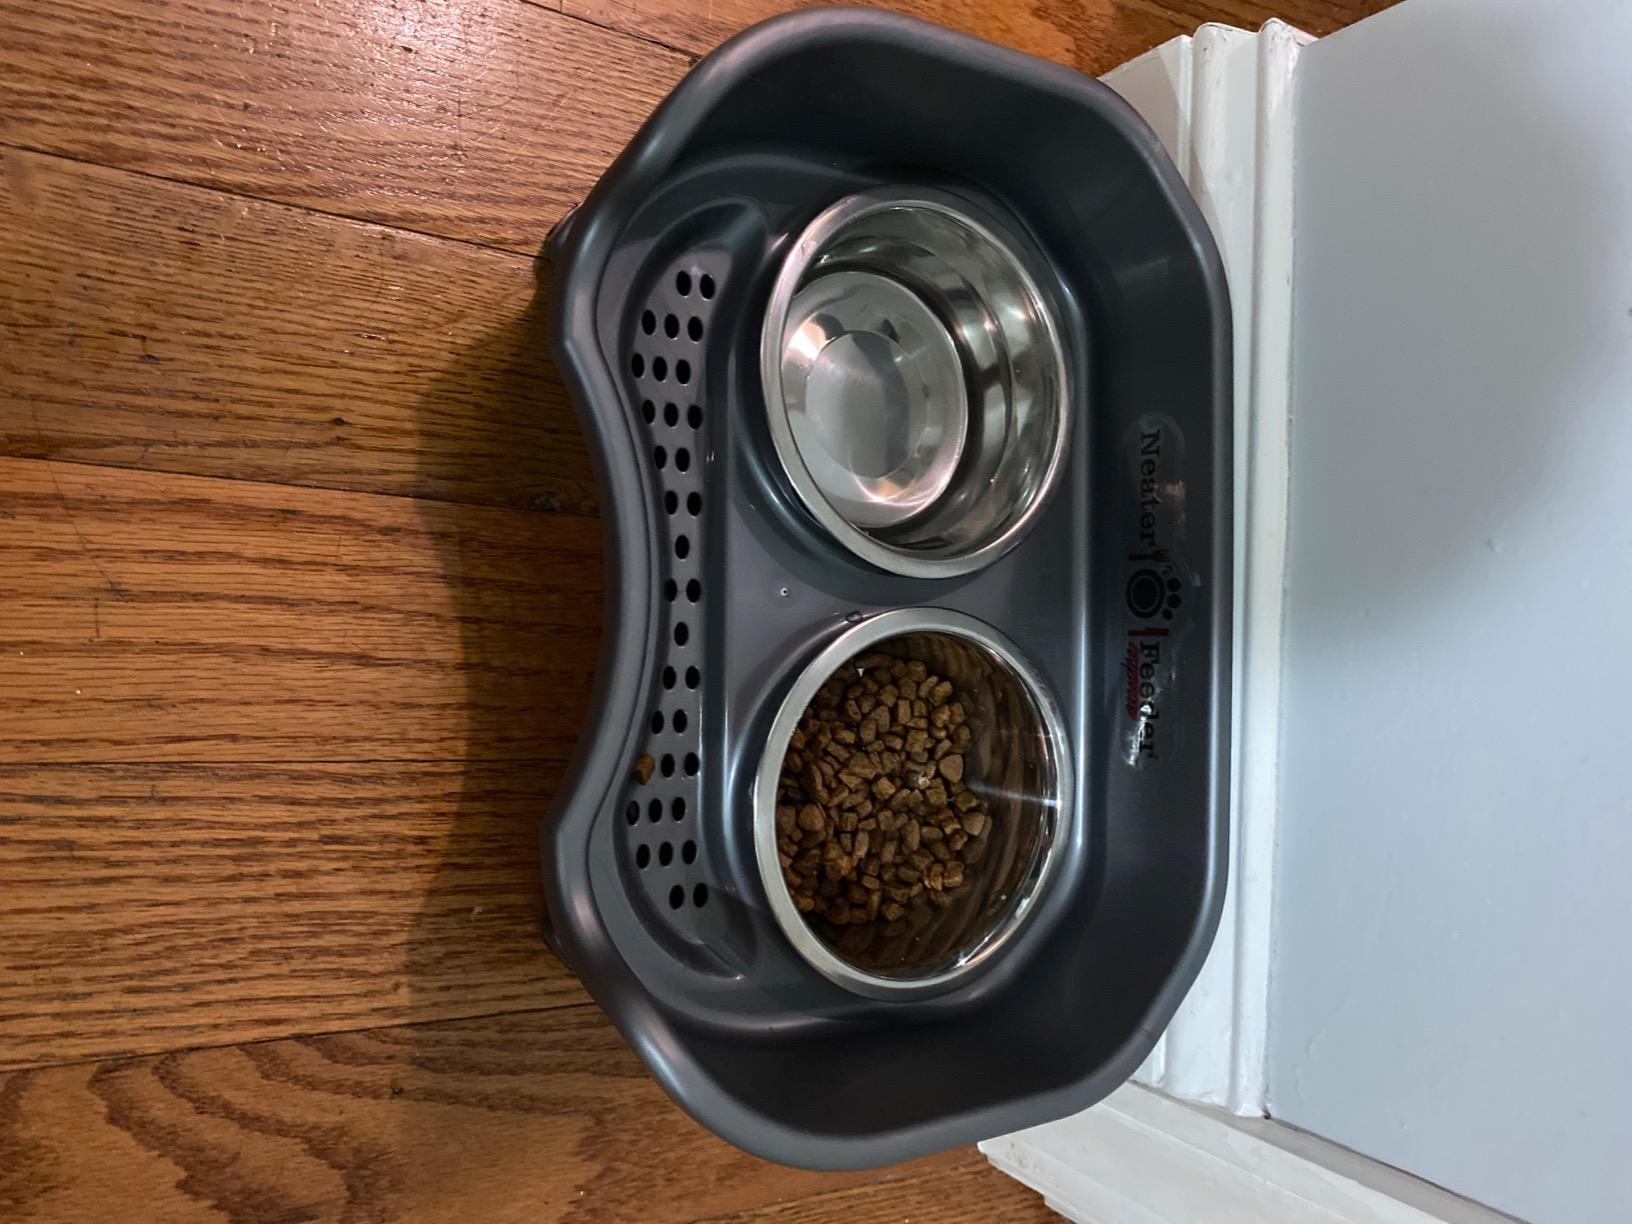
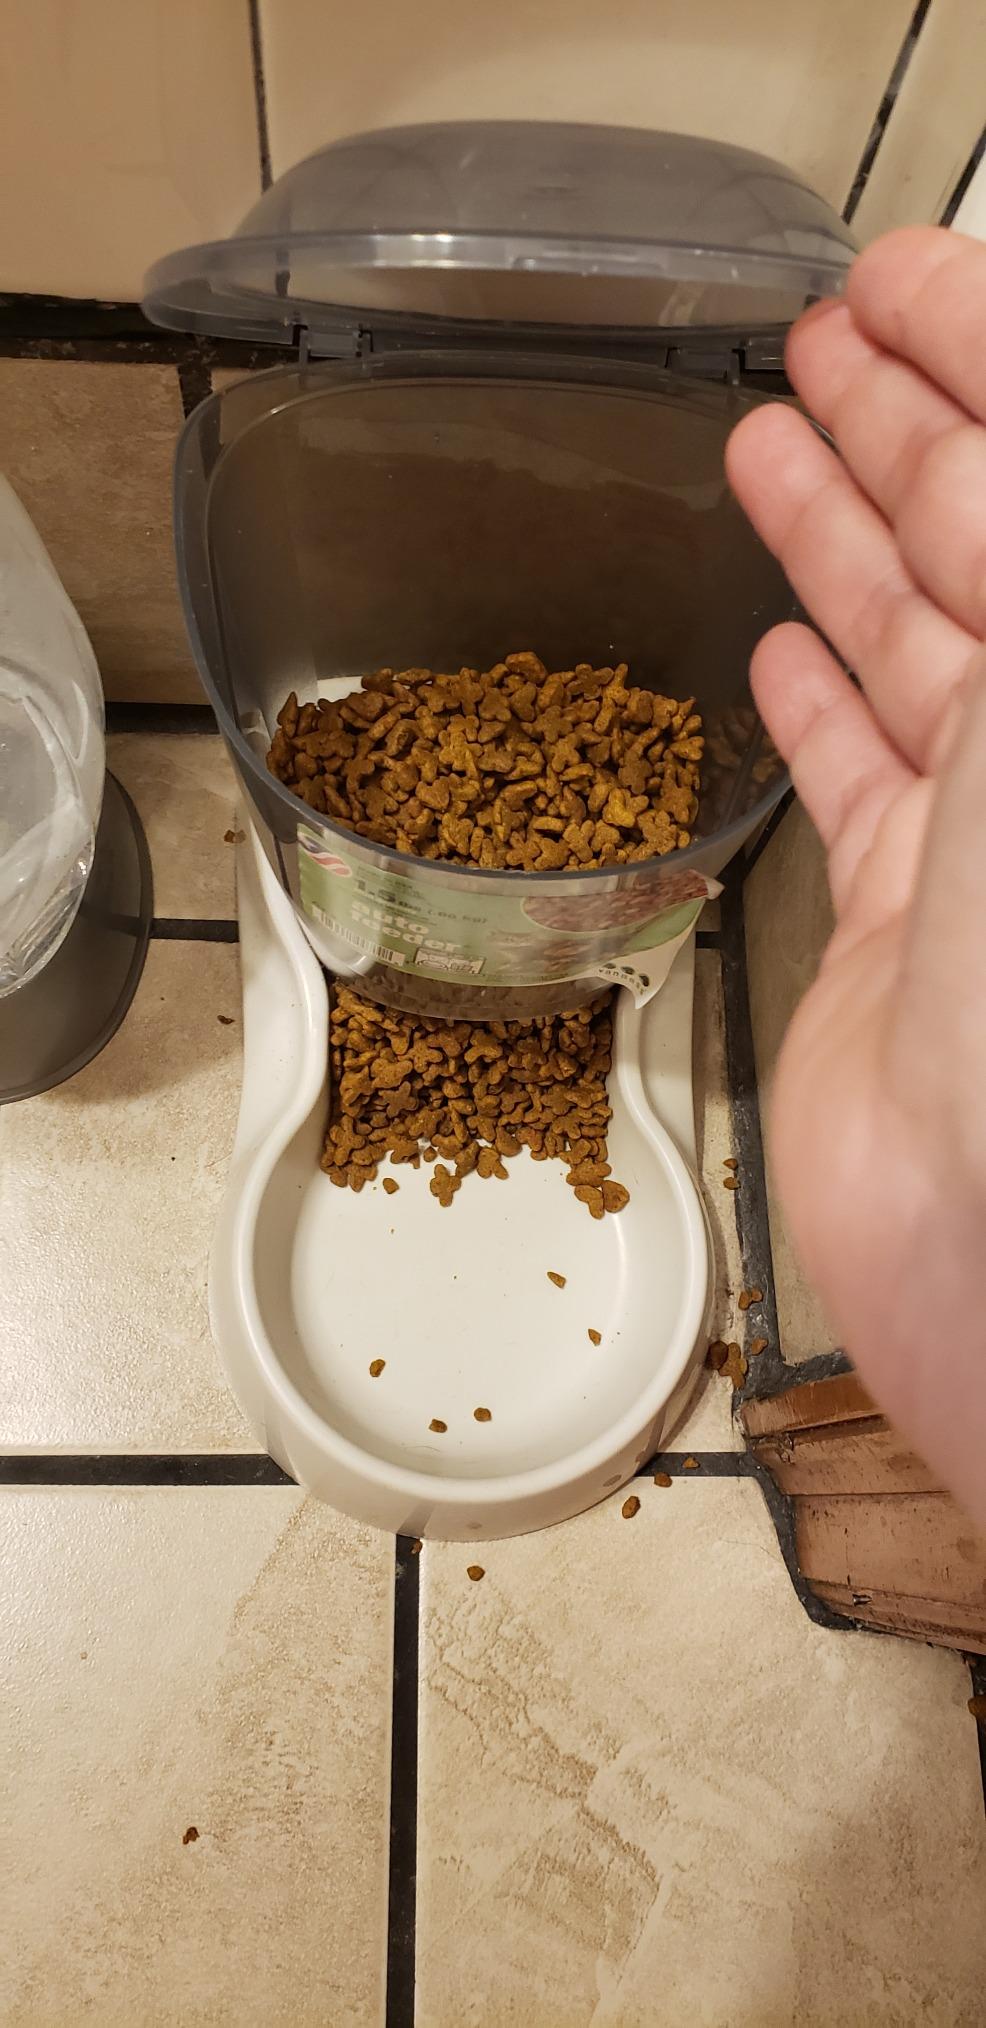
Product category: items_feeder
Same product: no